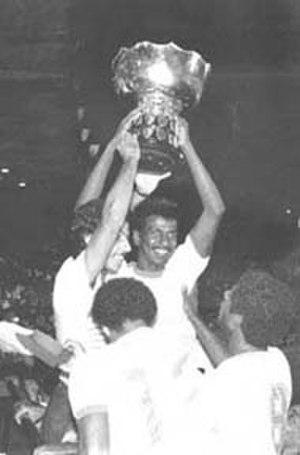
L'équipe d'Arabie saoudite de football est la sélection de joueurs de football saoudiens représentant le pays lors des compétitions régionales, continentales et internationales sous l'égide de la fédération d'Arabie saoudite de football.